2014 International V8 Supercars Championship

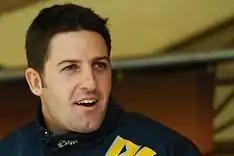
Jamie Whincup won his sixth drivers' championship, a series record.

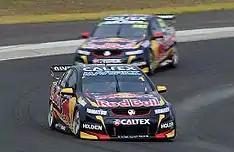
Triple Eight Race Engineering won the teams' championship for the fifth consecutive season.

The 2014 International V8 Supercars Championship (often simplified to the 2014 V8 Supercars Championship) was an FIA-sanctioned international motor racing series for V8 Supercars. It was the sixteenth running of the V8 Supercars Championship and the eighteenth series in which V8 Supercars have contested the premier Australian touring car title.